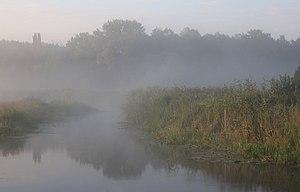
La Desna est une rivière de Russie et d'Ukraine, et un affluent gauche du Dniepr.